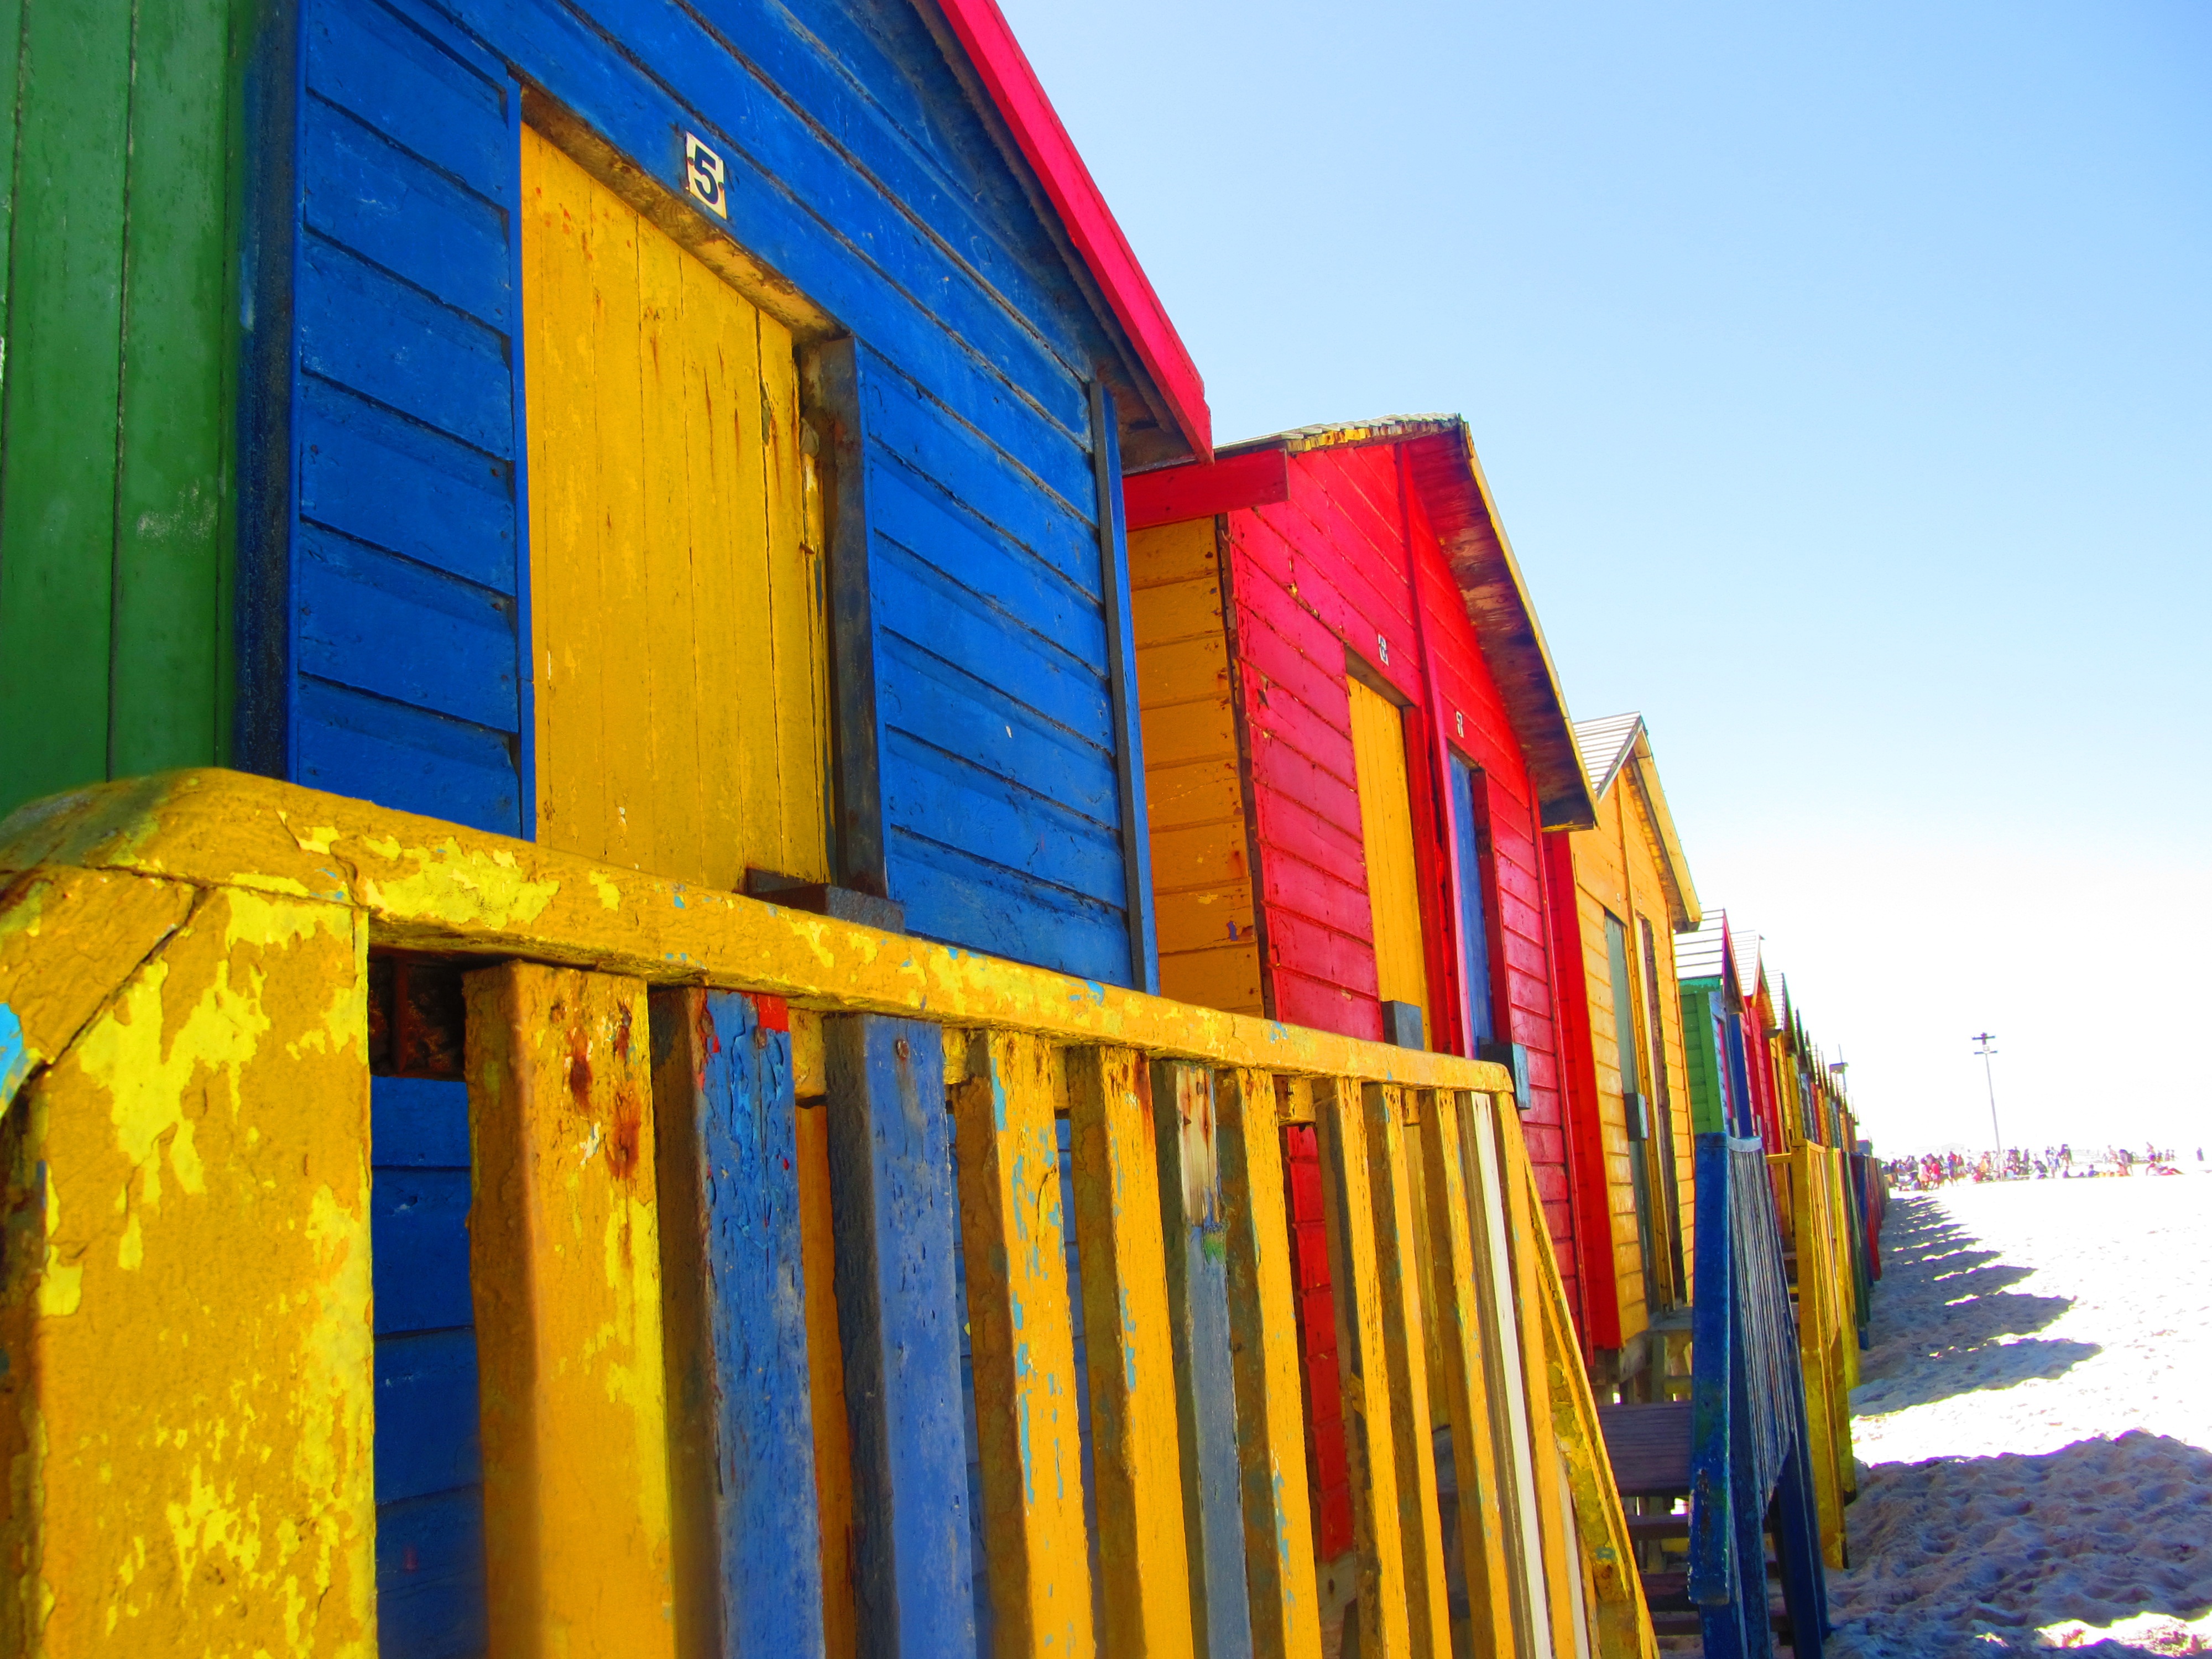
beach, sand, summer, color, facade, blue, colorful, yellow, holidays, wooden, huts, cape town, sea side, beach houses